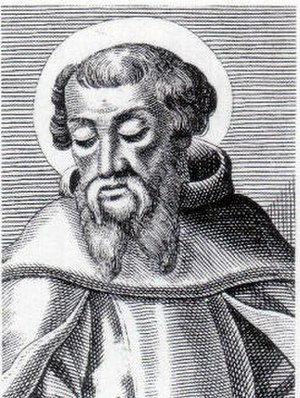
Irenæus
Irenæus var biskop af Lugdunum i Gallien og en af de tidlige kirkefædre og den vigtigste teolog i det 2. århundrede.